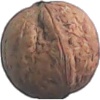
Label: Walnut 1